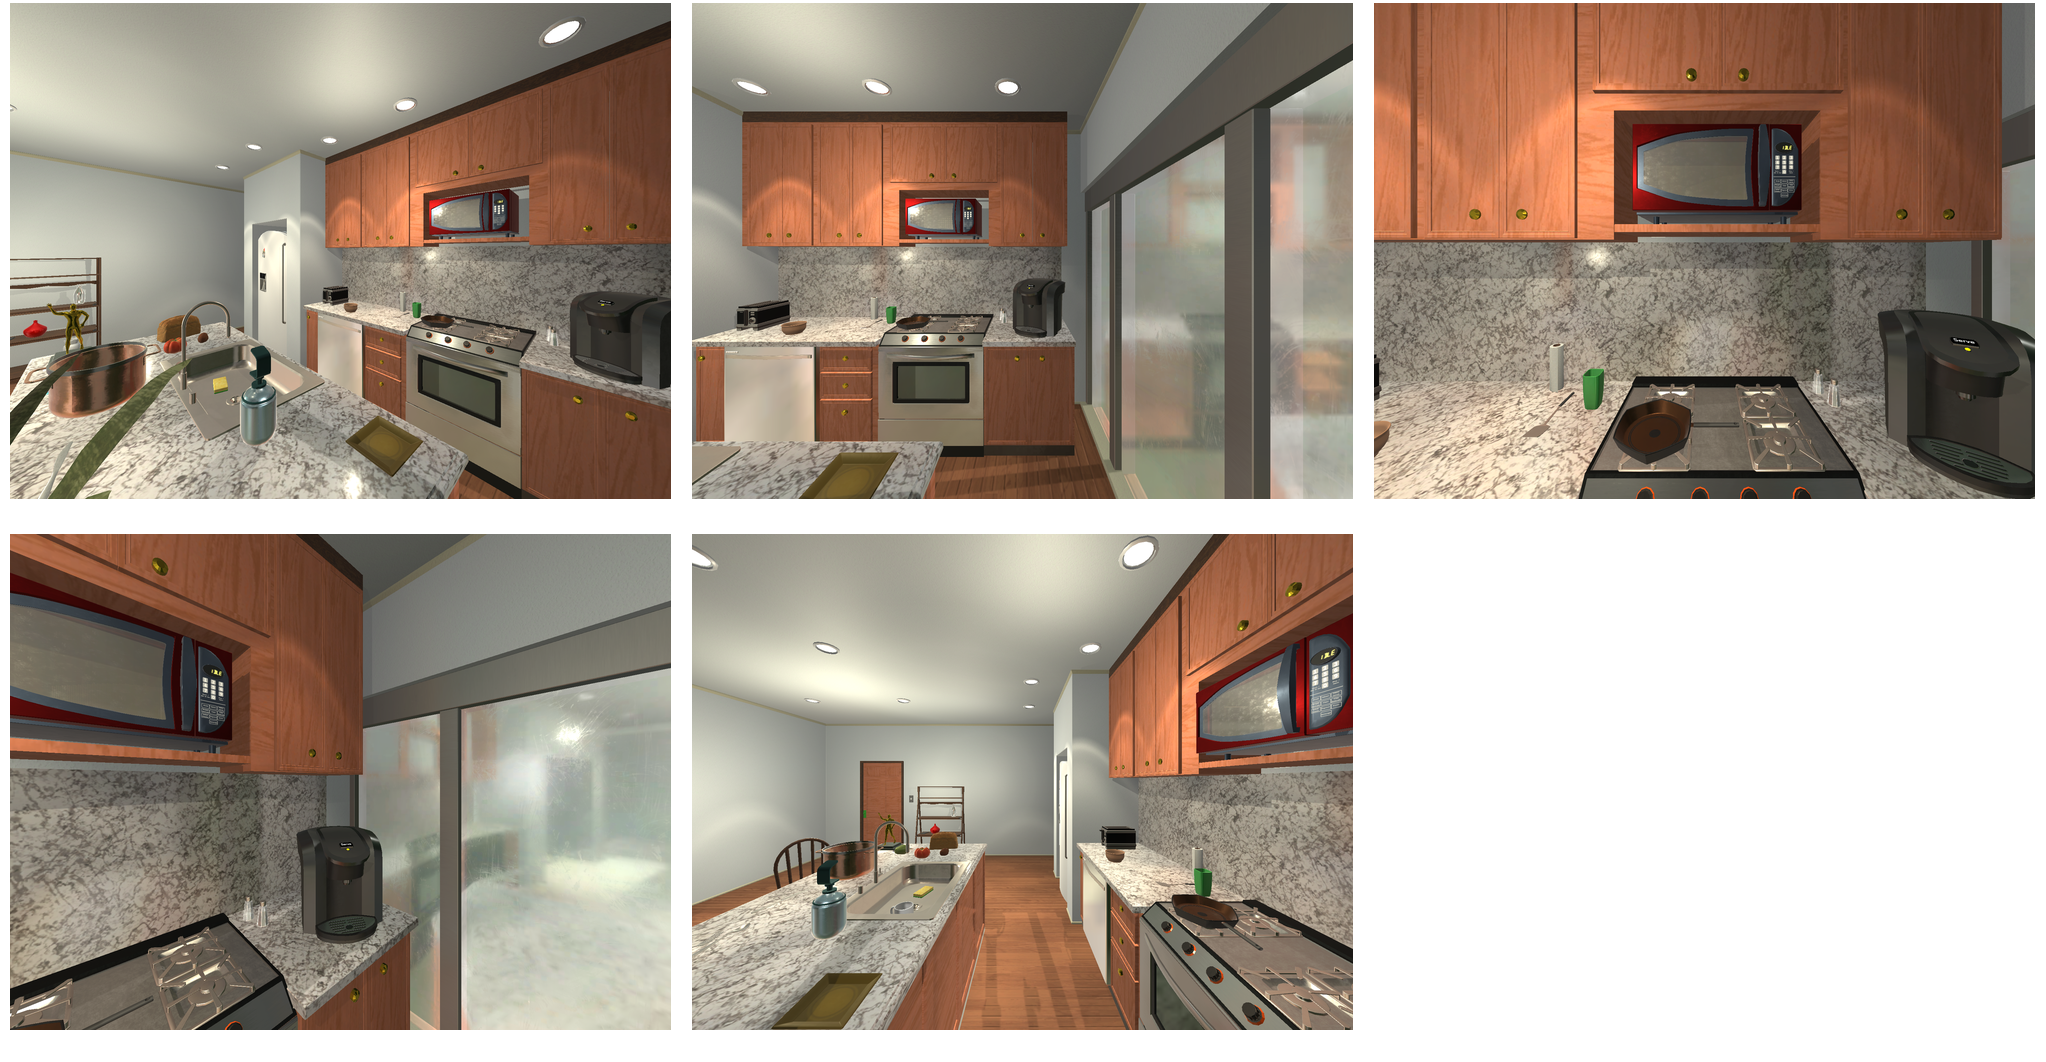Task instruction: Open the microwave oven.
Answer: {"task_instruction": "Open the microwave oven.", "nodes": ["handle", "microwave oven"], "edges": [{"functional_relationship": "openorclose", "object1": "handle", "object2": "microwave oven", "spatial_relations": ["in_front_of", "close"], "is_touching": true}], "action_type": "pull", "function_type": "open_close_control"}